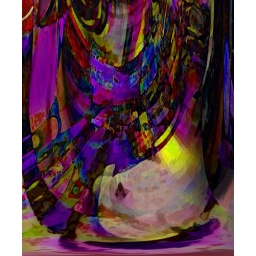
a hedgehog in a hat fishing from a boat